Alanus de Rupe

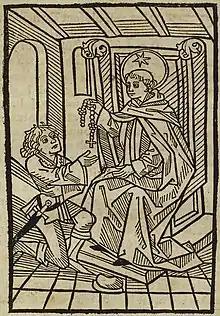
Woodblock in the Alanus Psalter, 1492

Alan de la Roche (Ecclesiastical Latin: "Alanus de Rupe"; French: "Alain" – 8 September 1475) was a Breton-born priest and Dominican friar and priest, mystic and theologian. Some writers claim him as a native of Germany, others of Belgium; but his disciple, Cornelius Sneek, says that he was born in Brittany. He died at Zwolle. He is especially notable for his contributions to the Catholic devotion of the Rosary: According to tradition, the devotion to the Holy Rosary had been neglected and forgotten in most of Europe in the centuries after Saint Dominic established it, and Alan is credited with re-establishing the devotion.